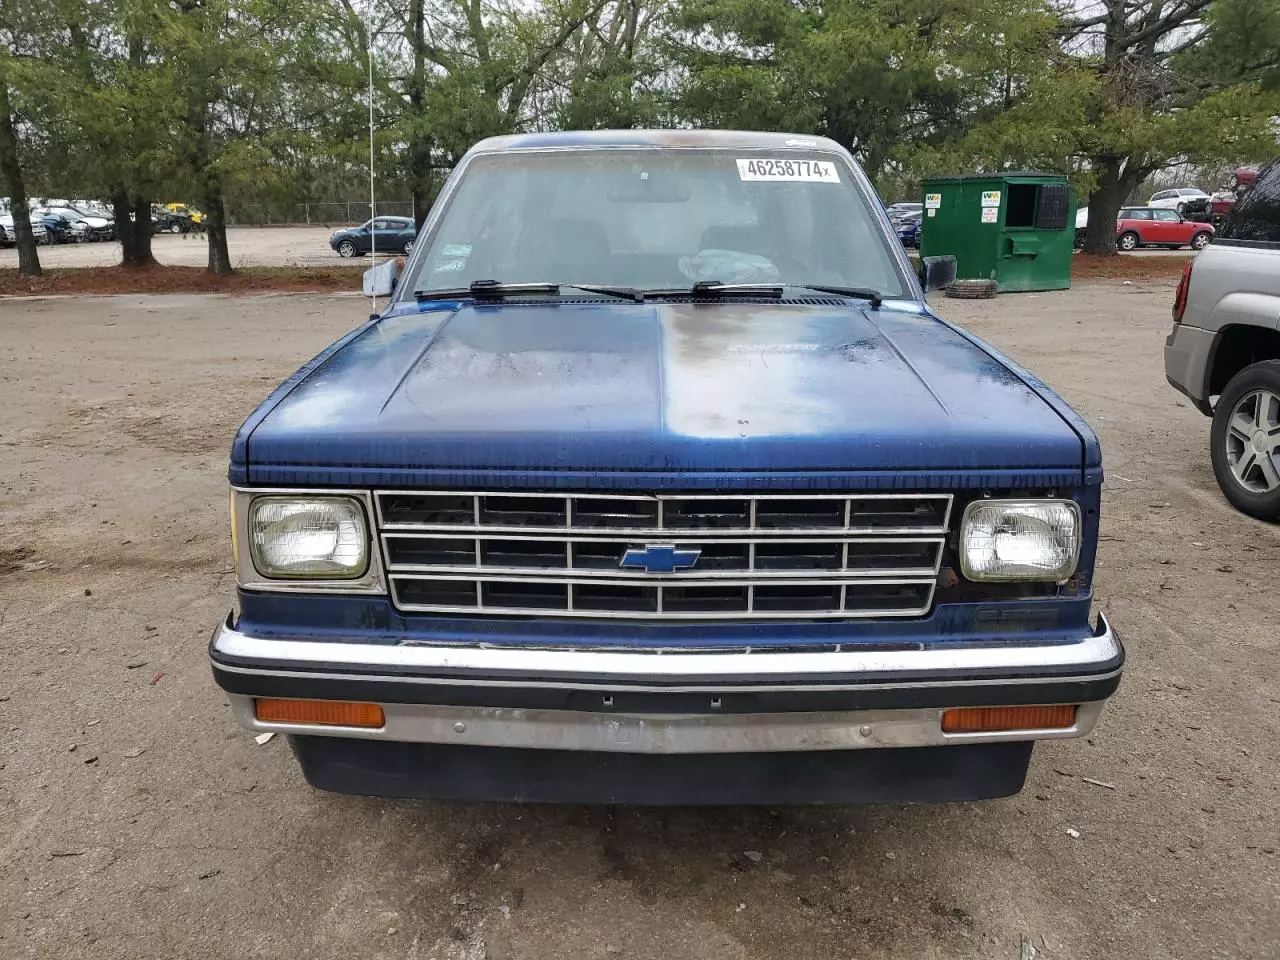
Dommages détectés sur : capot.
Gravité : mineur